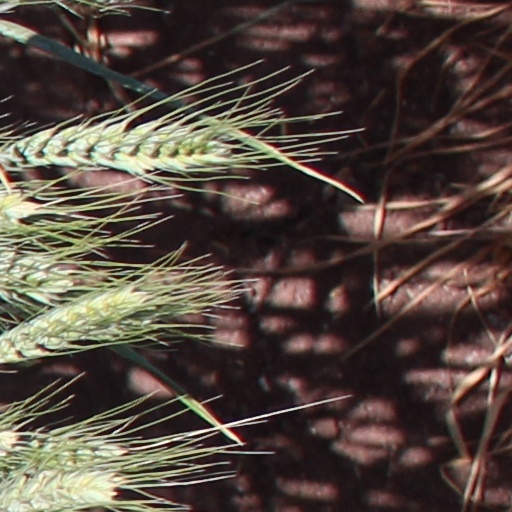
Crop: wheat